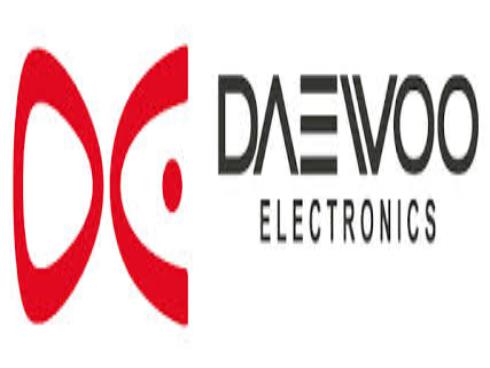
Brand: Daewoo Electronics
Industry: Electronic